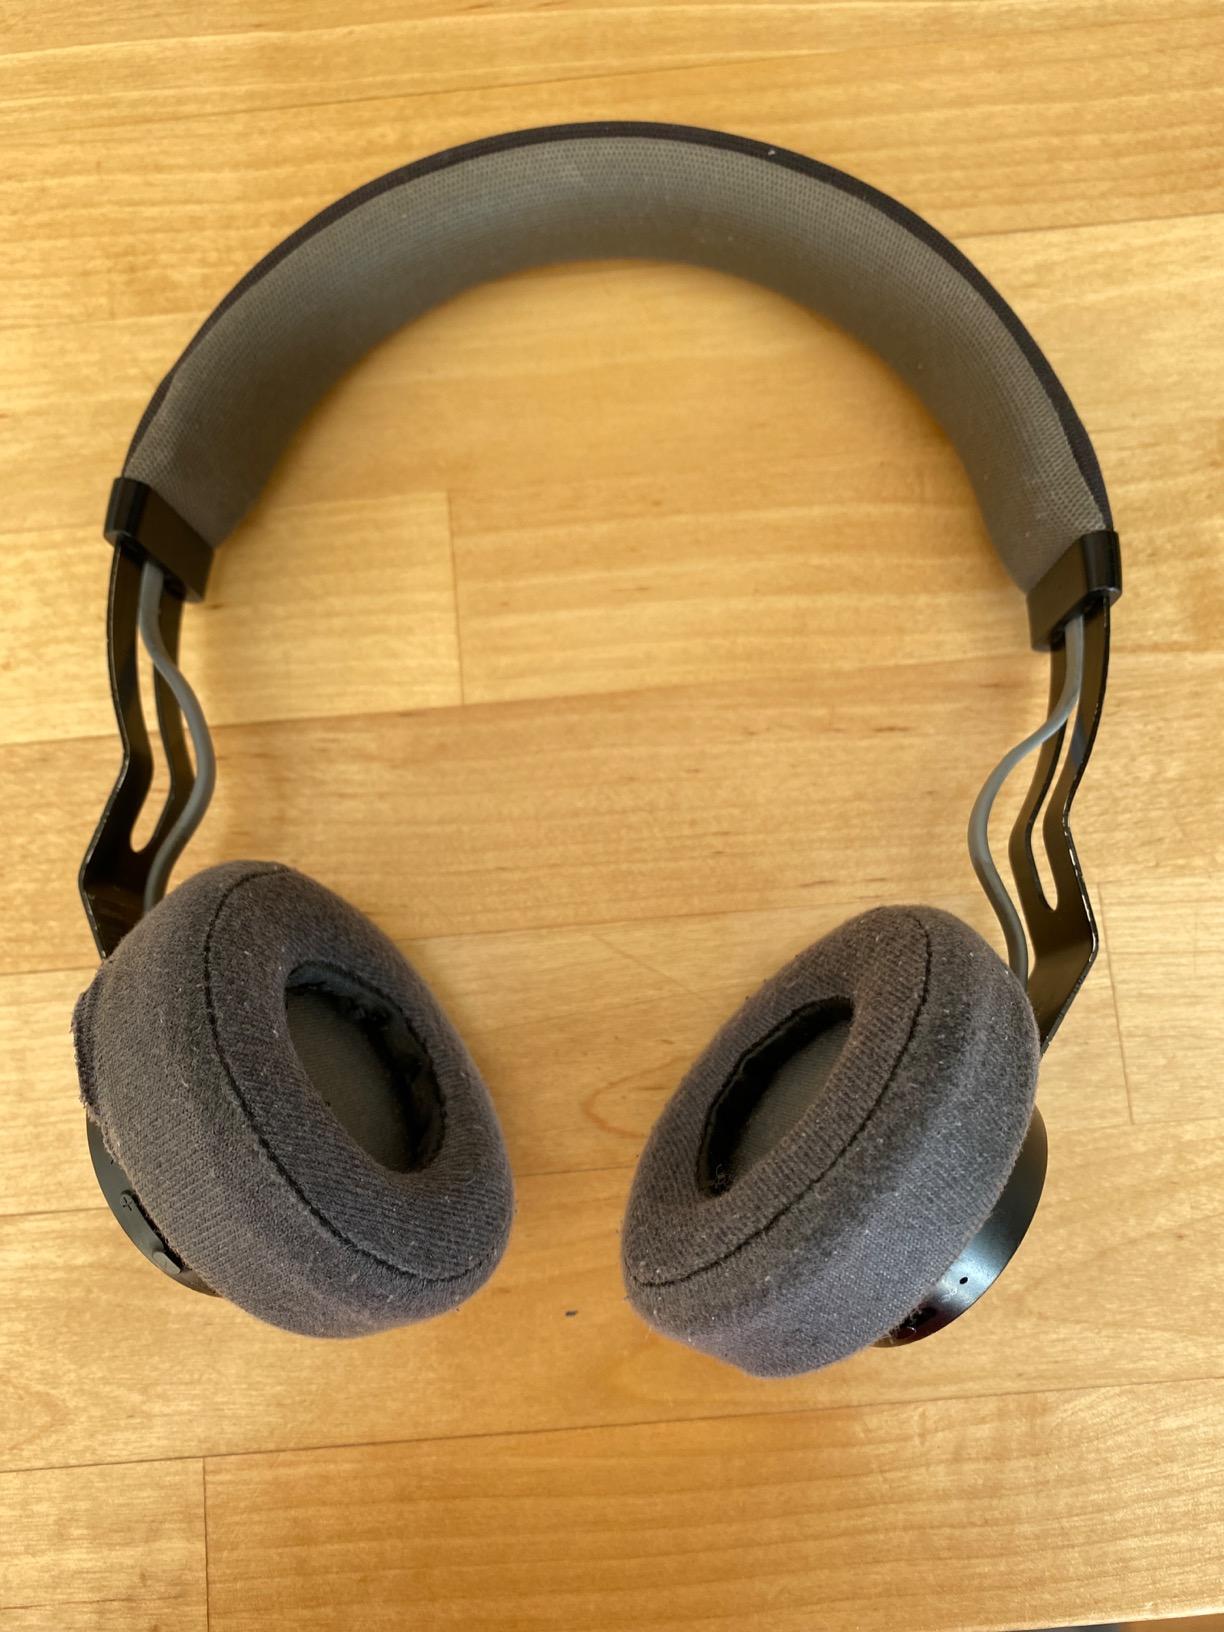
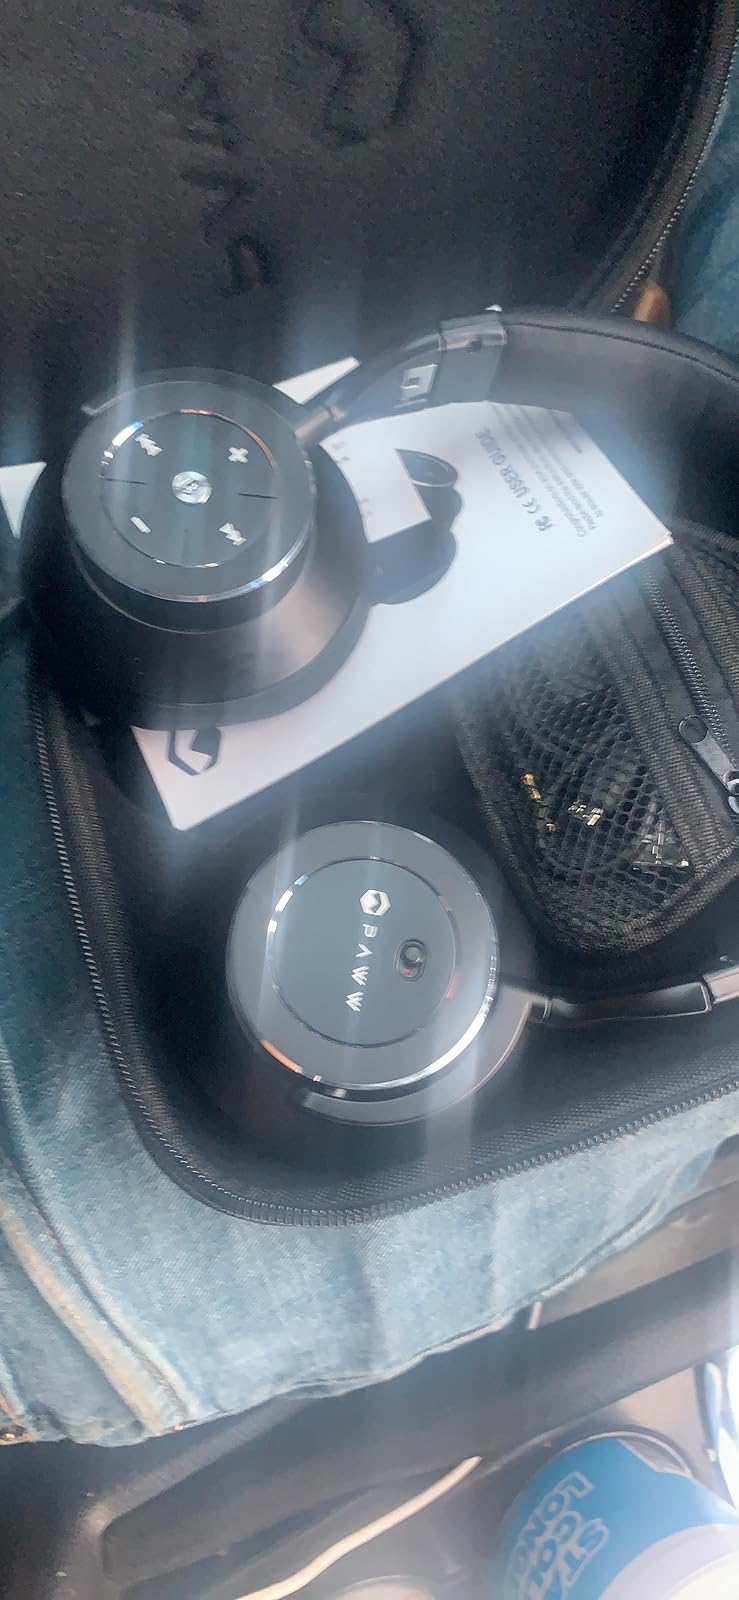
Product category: headphones
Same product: no